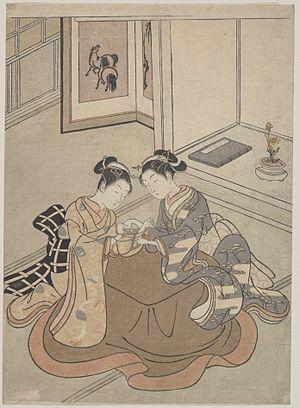
Deux jeunes femmes assises sur un kotatsu jouant au berceau du chat par Suzuki Harunobu, vers 1765."
Le berceau du chat est un de jeu de ficelle qui se joue à deux personnes afin de créer des figures. Le nom du jeu, ses spécificités ainsi que le nom et l'ordre des figures peuvent varier. On a retrouvé des variantes de ce jeu dans toutes les cultures du monde, des pôles à l'équateur.
Un kotatsu est un support de bois de faible hauteur recouvert d’un futon ou d'une couverture épaisse, sur lequel repose un dessus de table. Le dessous d’un kotatsu est chauffé. C’est le mode de chauffage le plus courant au Japon, le chauffage central étant peu répandu.